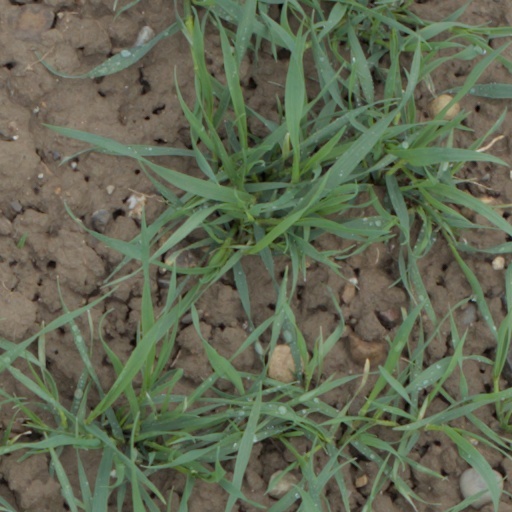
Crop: wheat